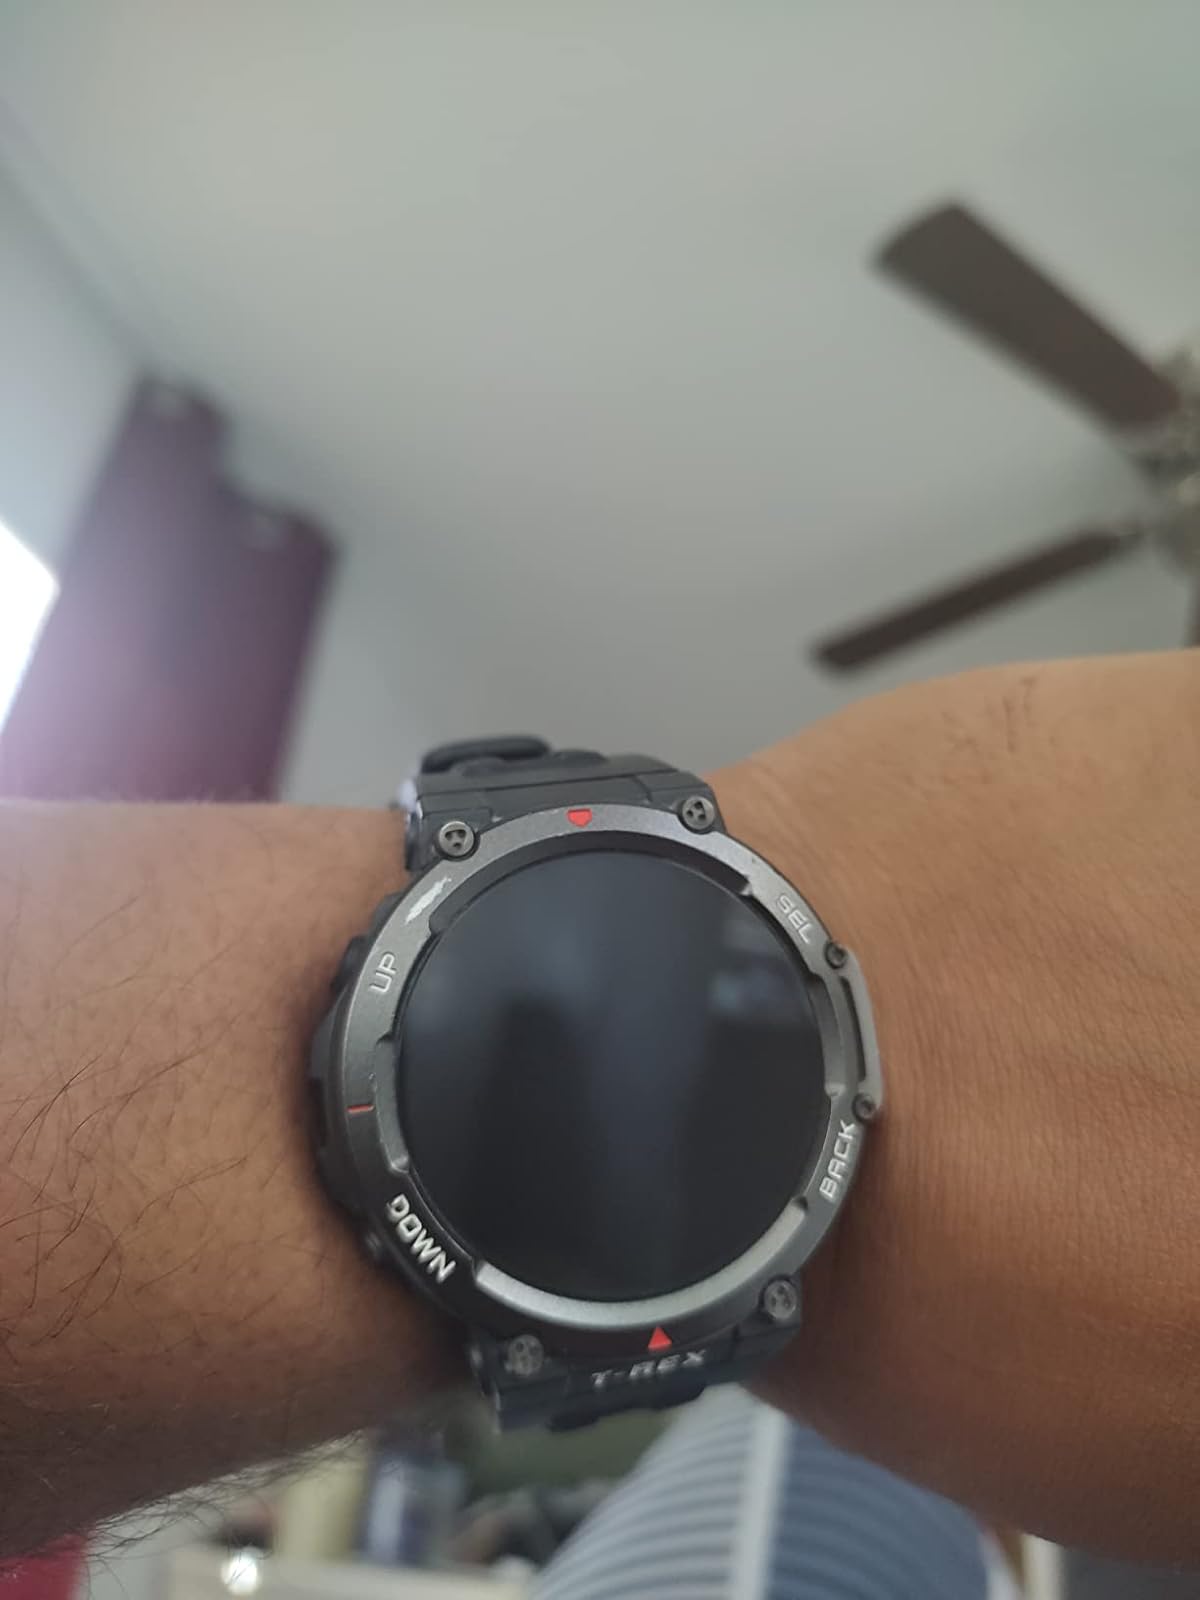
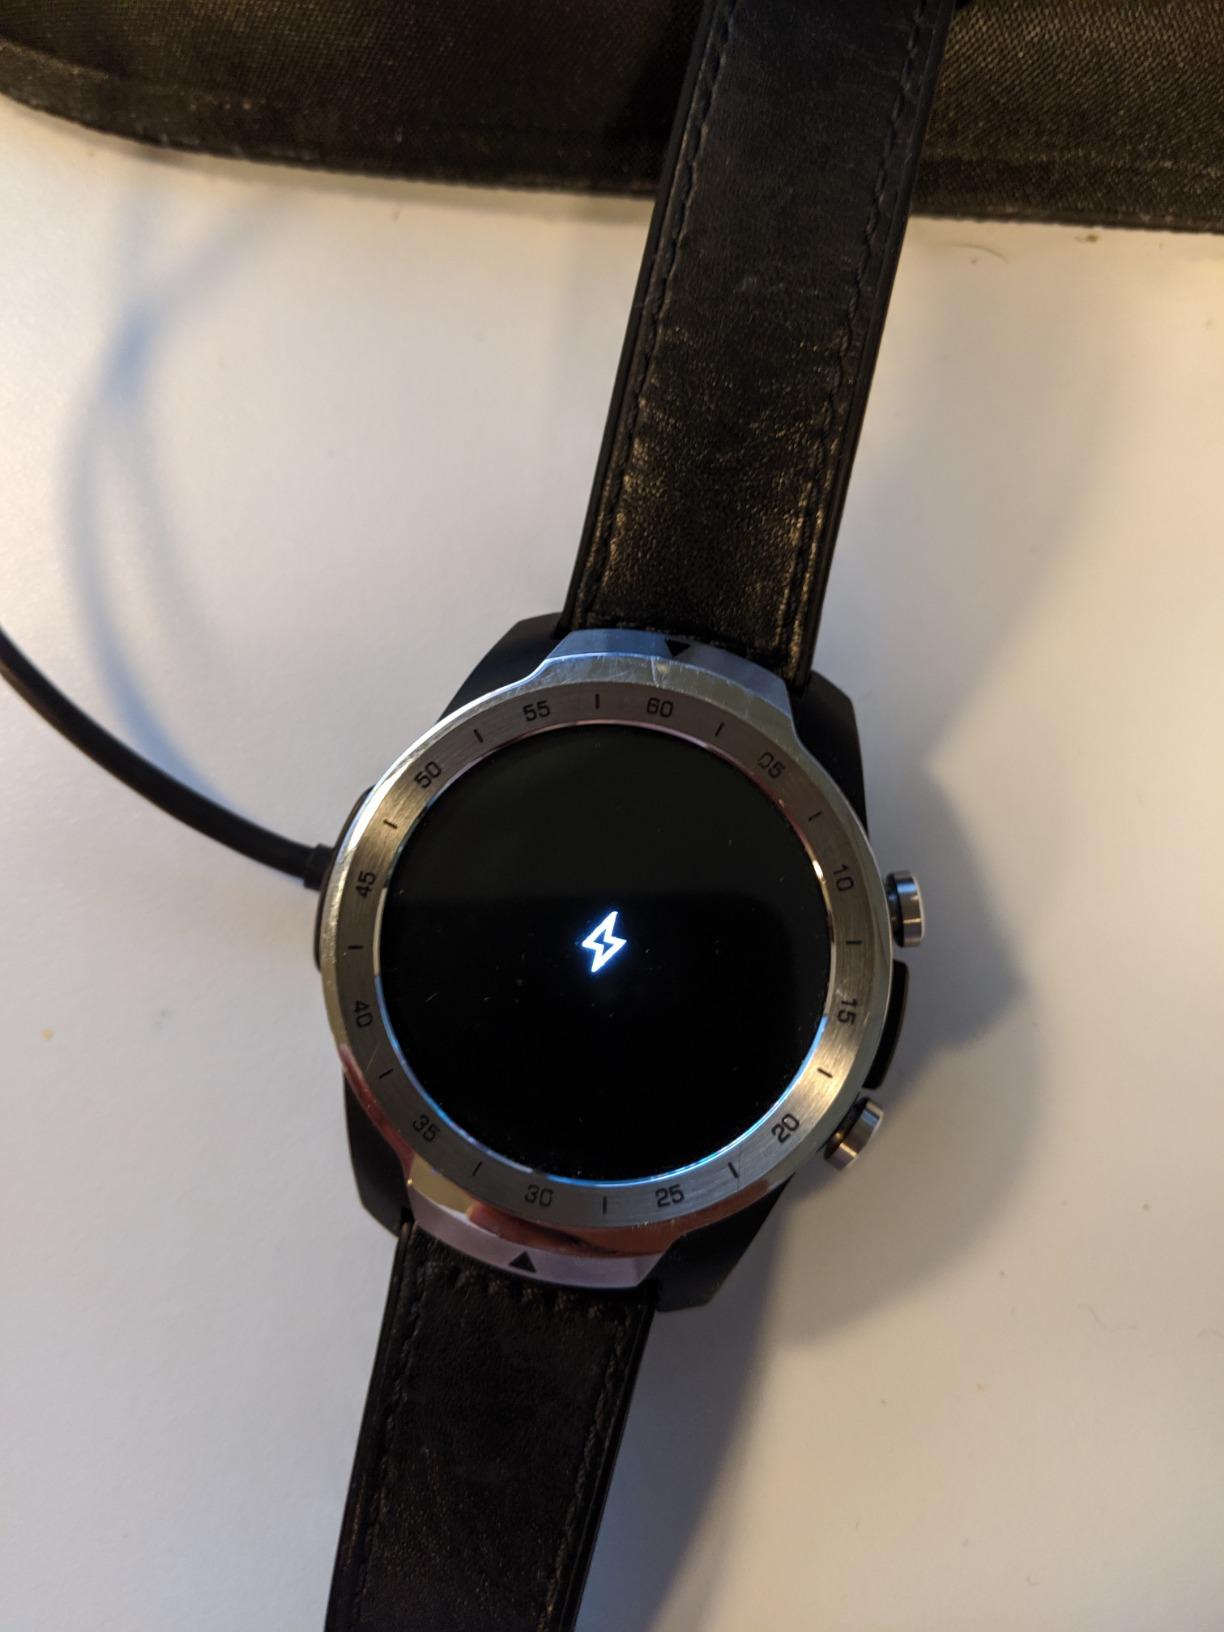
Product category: smartwatch
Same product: no